Peter Dengate Thrush

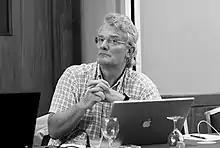
Peter Dengate Thrush

Peter Dengate Thrush (born 1956), also known as PDT, is a New Zealand barrister specialising in Internet law. In November 2007 he was appointed Chairman of the Board of ICANN, taking over the role from Vint Cerf.